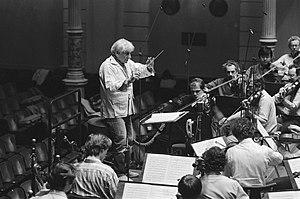
Le cycle Mahler par Bernstein se réfère généralement à deux enregistrements sonores d'intégrales des symphonies du compositeur Gustav Mahler, effectuées par le chef d'orchestre Leonard Bernstein, respectivement dans les années 1960 pour CBS Records et 1980 pour Deutsche Grammophon, et d'une intégrale filmée pour la télévision dans les années 1970.